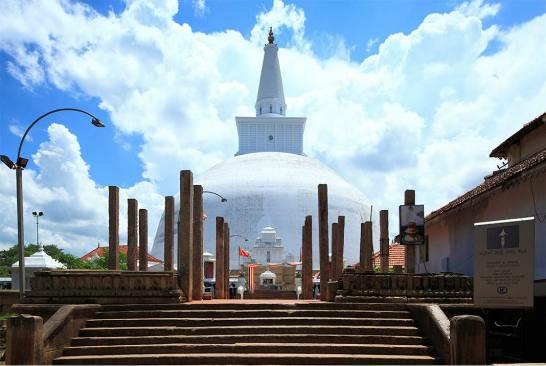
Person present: No